Arcona-class frigate

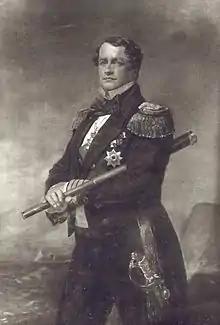
Prince Adalbert, the primary proponent of Prussian naval expansion

In the immediate aftermath of the First Schleswig War against Denmark, Prince Adalbert began drawing up plans for the future of the Prussian Navy; the war with Denmark made clear the need for a larger fleet to guard the Prussian coast and defend maritime trade. He also sought vessels capable of power projection beyond the Baltic Sea. Toward the latter end, he secured the Jade Treaty in 1853 that saw the port of Wilhelmshaven transferred to Prussia from the Duchy of Oldenburg. Wilhelmshaven would be expanded into a naval base for the Prussian fleet on the North Sea. At the same time, on 14 November, Adalbert's cousin, King Friedrich Wilhelm, ordered the creation of the Prussian Admiralty. The organization was nominally run by Otto Theodor von Manteuffel, the Minister President of Prussia, but it was in reality actually controlled by Adalbert.